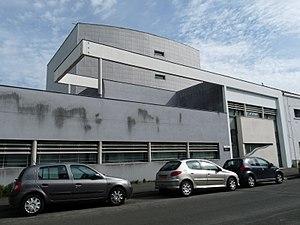
Annexe des archives départementales de la Charente, rue de la Grand-Font, Angoulême, France
Les archives départementales de la Charente sont un service du conseil départemental de la Charente.